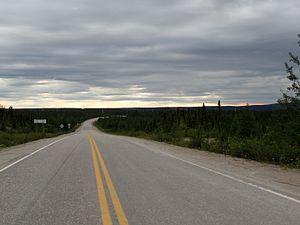
Route 389 entre Gagnon et Fire Lake
La route 389 est une route régionale québécoise située sur la rive nord du fleuve Saint-Laurent. Elle dessert la région administrative de la Côte-Nord. C'est la plus longue route secondaire du Québec et c'est aussi la seule route provinciale québécoise à se rendre au-delà du 51ᵉ parallèle.